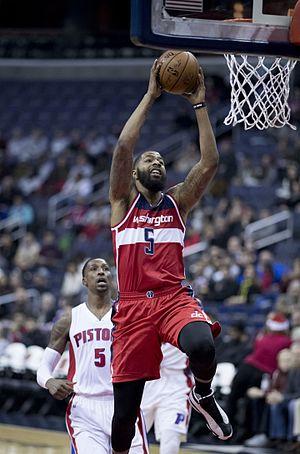
Markieff Morris, né le 2 septembre 1989 à Philadelphie en Pennsylvanie, est un joueur de basket-ball américain. Il évolue au poste d'ailier fort.